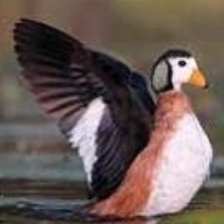
Species: AFRICAN PYGMY GOOSE
Scientific name: NETTAPUS AURITUS
ImageNet parent category: goose